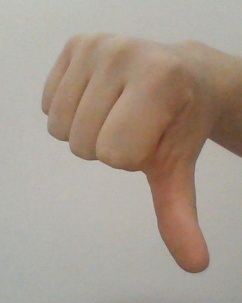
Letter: waw